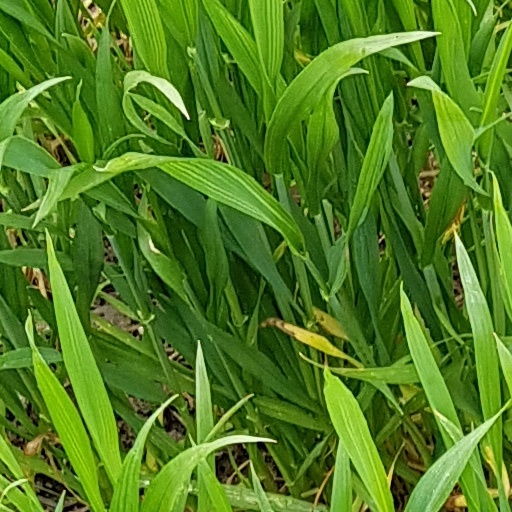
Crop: wheat